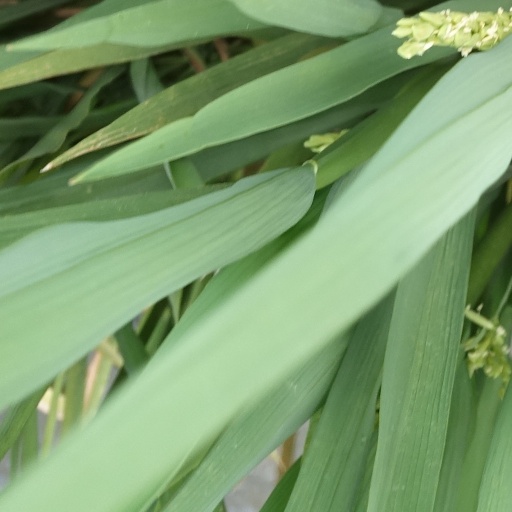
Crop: rice